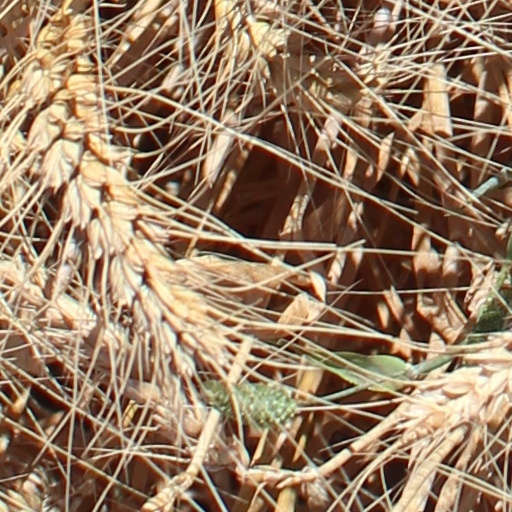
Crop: wheat